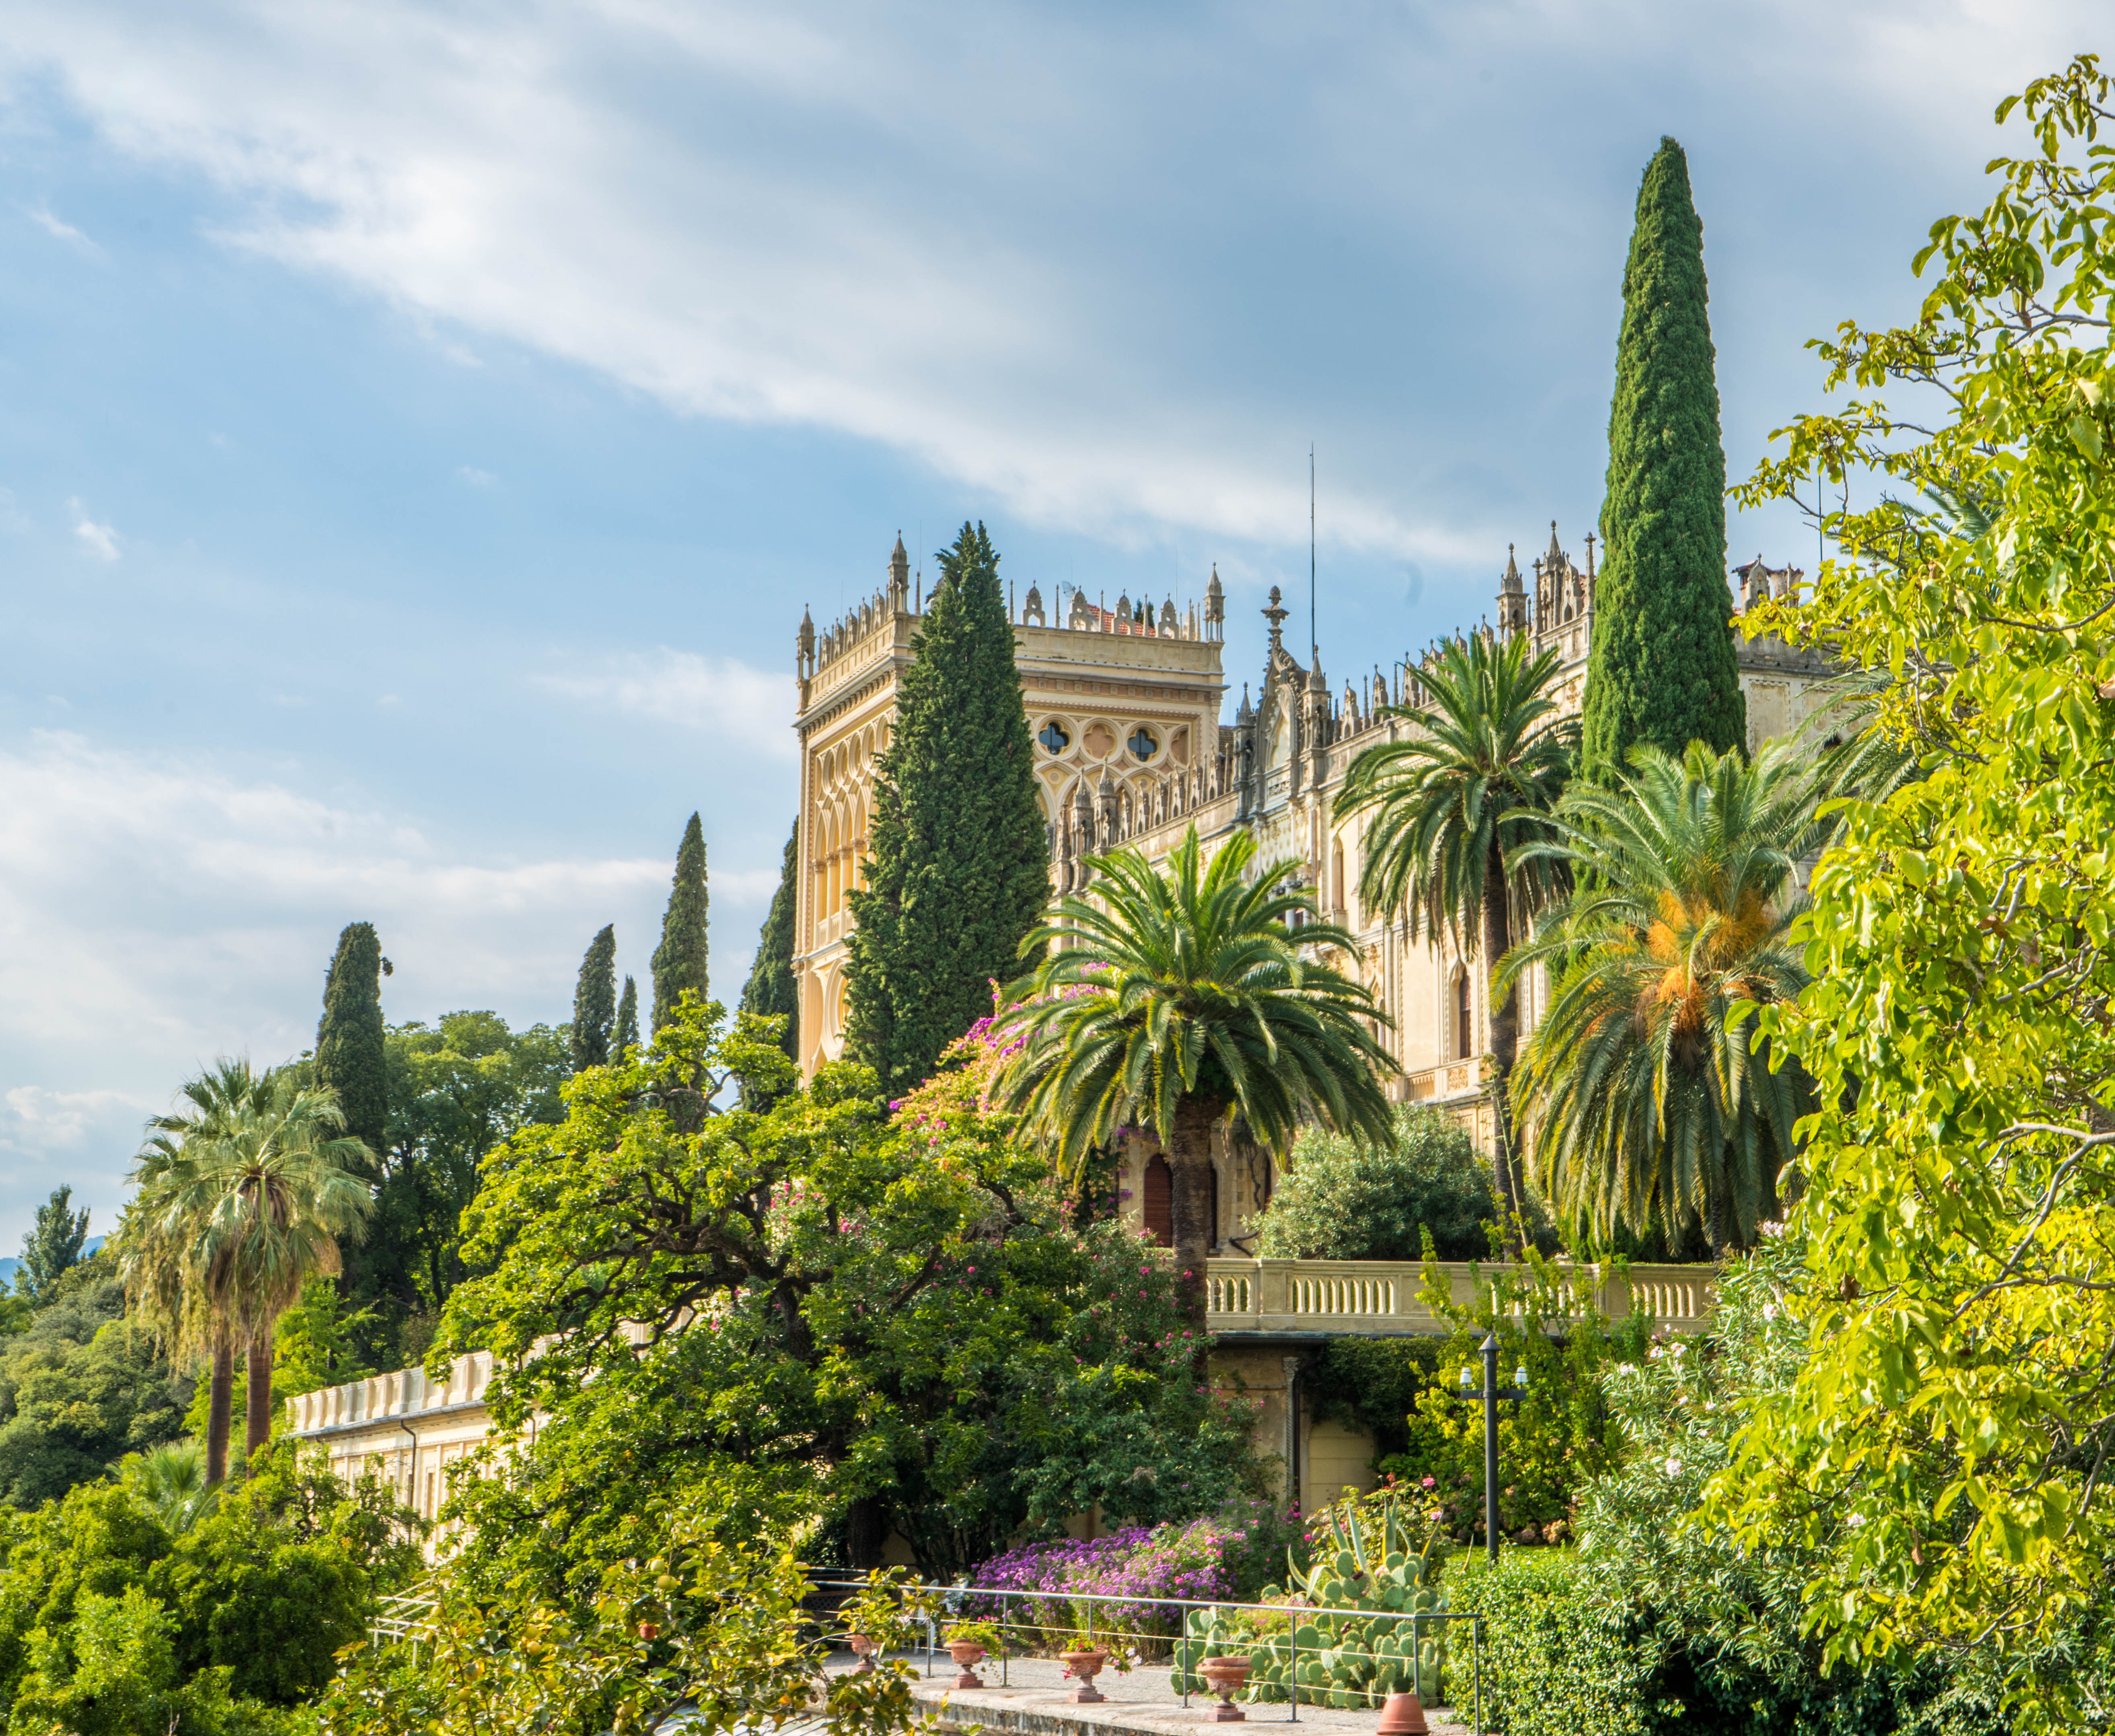
landscape, tree, nature, architecture, sky, villa, flower, building, summer, vacation, travel, island, romantic, italy, garden, tourism, outdoors, clouds, luxury, resort, botanical garden, estate, exotic, lake garda, isola del garda, arecales